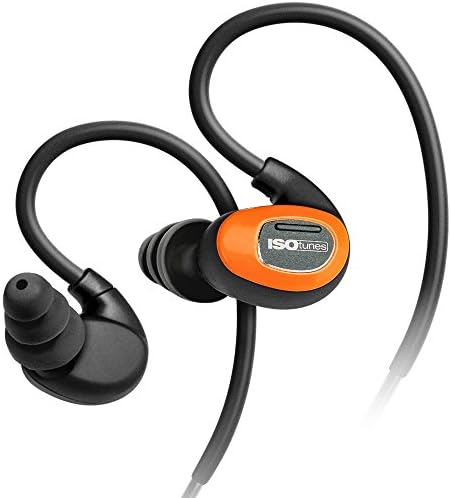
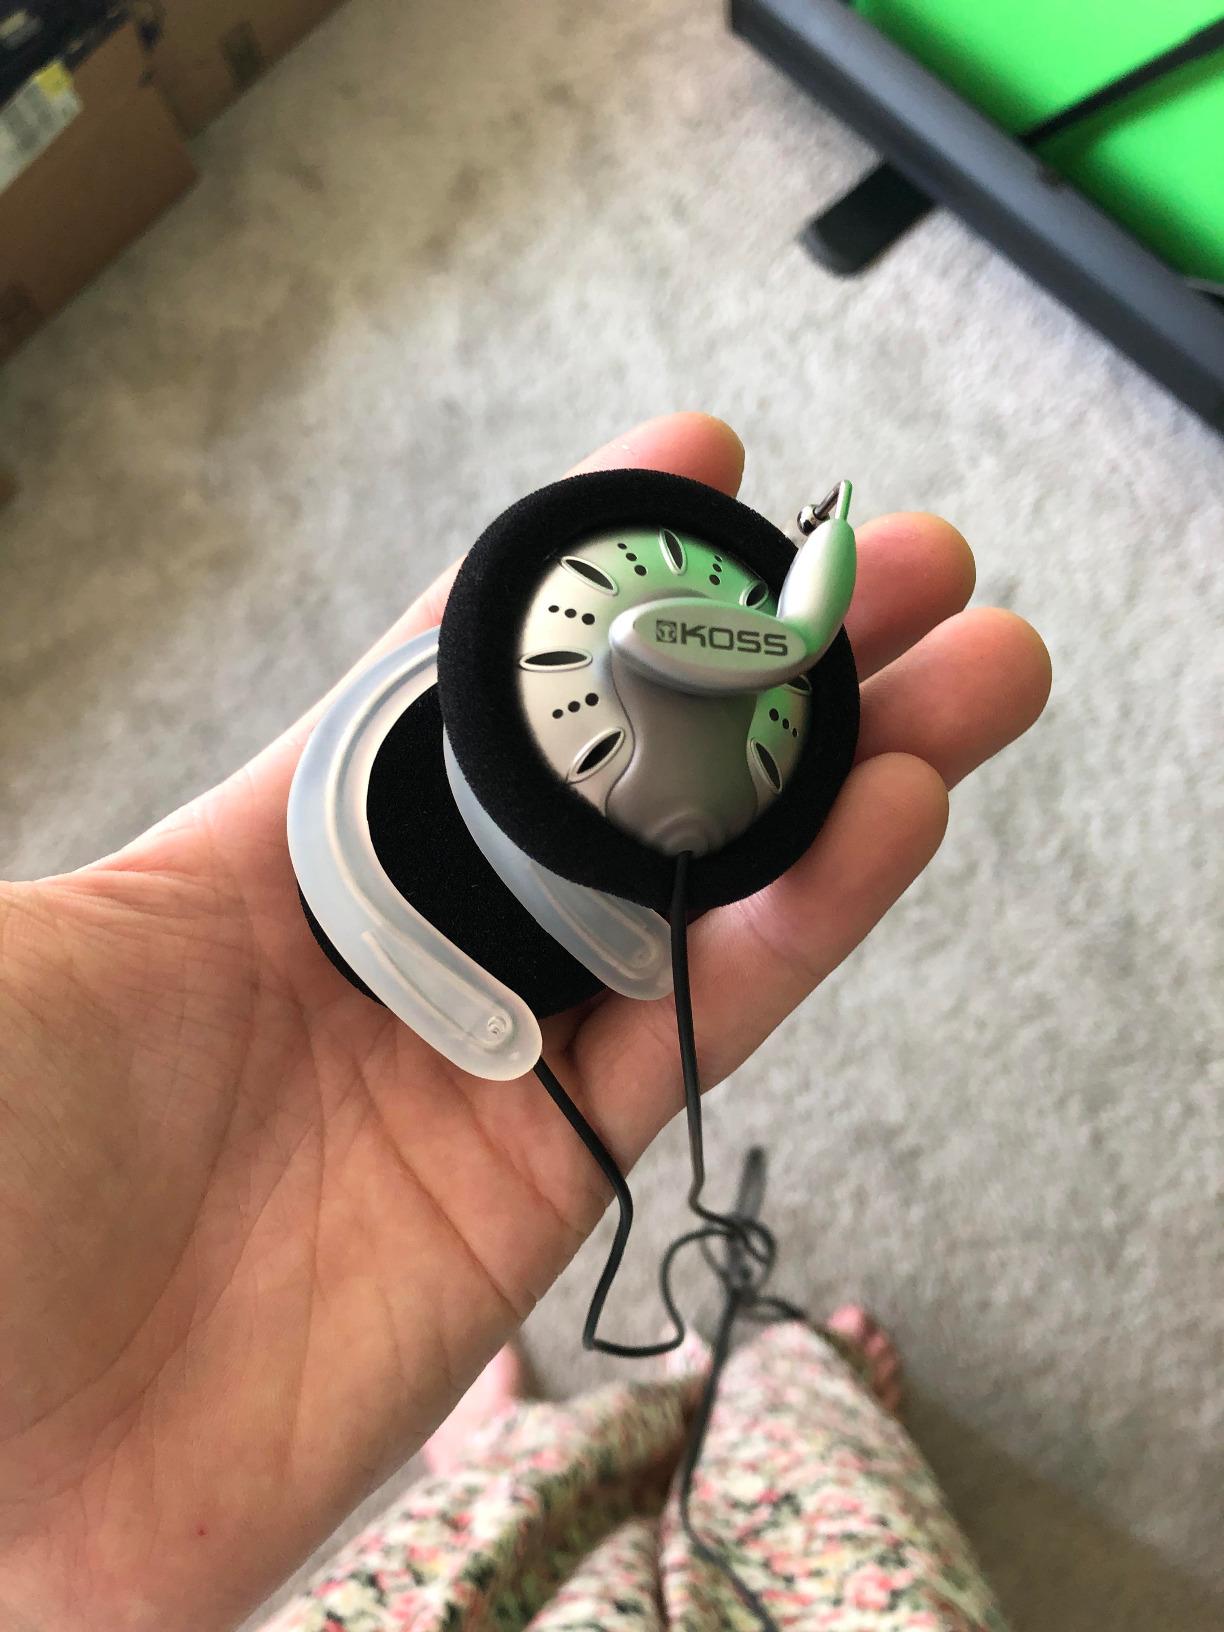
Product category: headphones
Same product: no